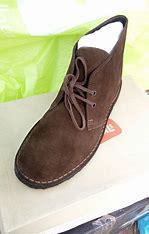
Brand: Clarks
Model: 100